Lincolnton, North Carolina

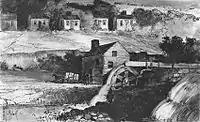
Lincoln Cotton Mills, built 1813

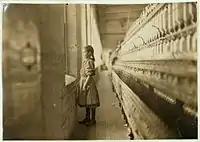
10-year-old factory worker in Lincolnton, 1908. Photo by Lewis Hine.

In June 1780 during the American Revolutionary War, the future site of Lincolnton was the site of the Battle of Ramsour's Mill, a small engagement in which local Loyalists were defeated by pro-independence forces. Some historians consider the battle significant because it disrupted Loyalist organizing in the region at a crucial time.